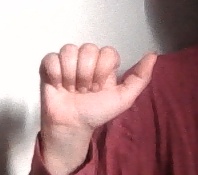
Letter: dhad